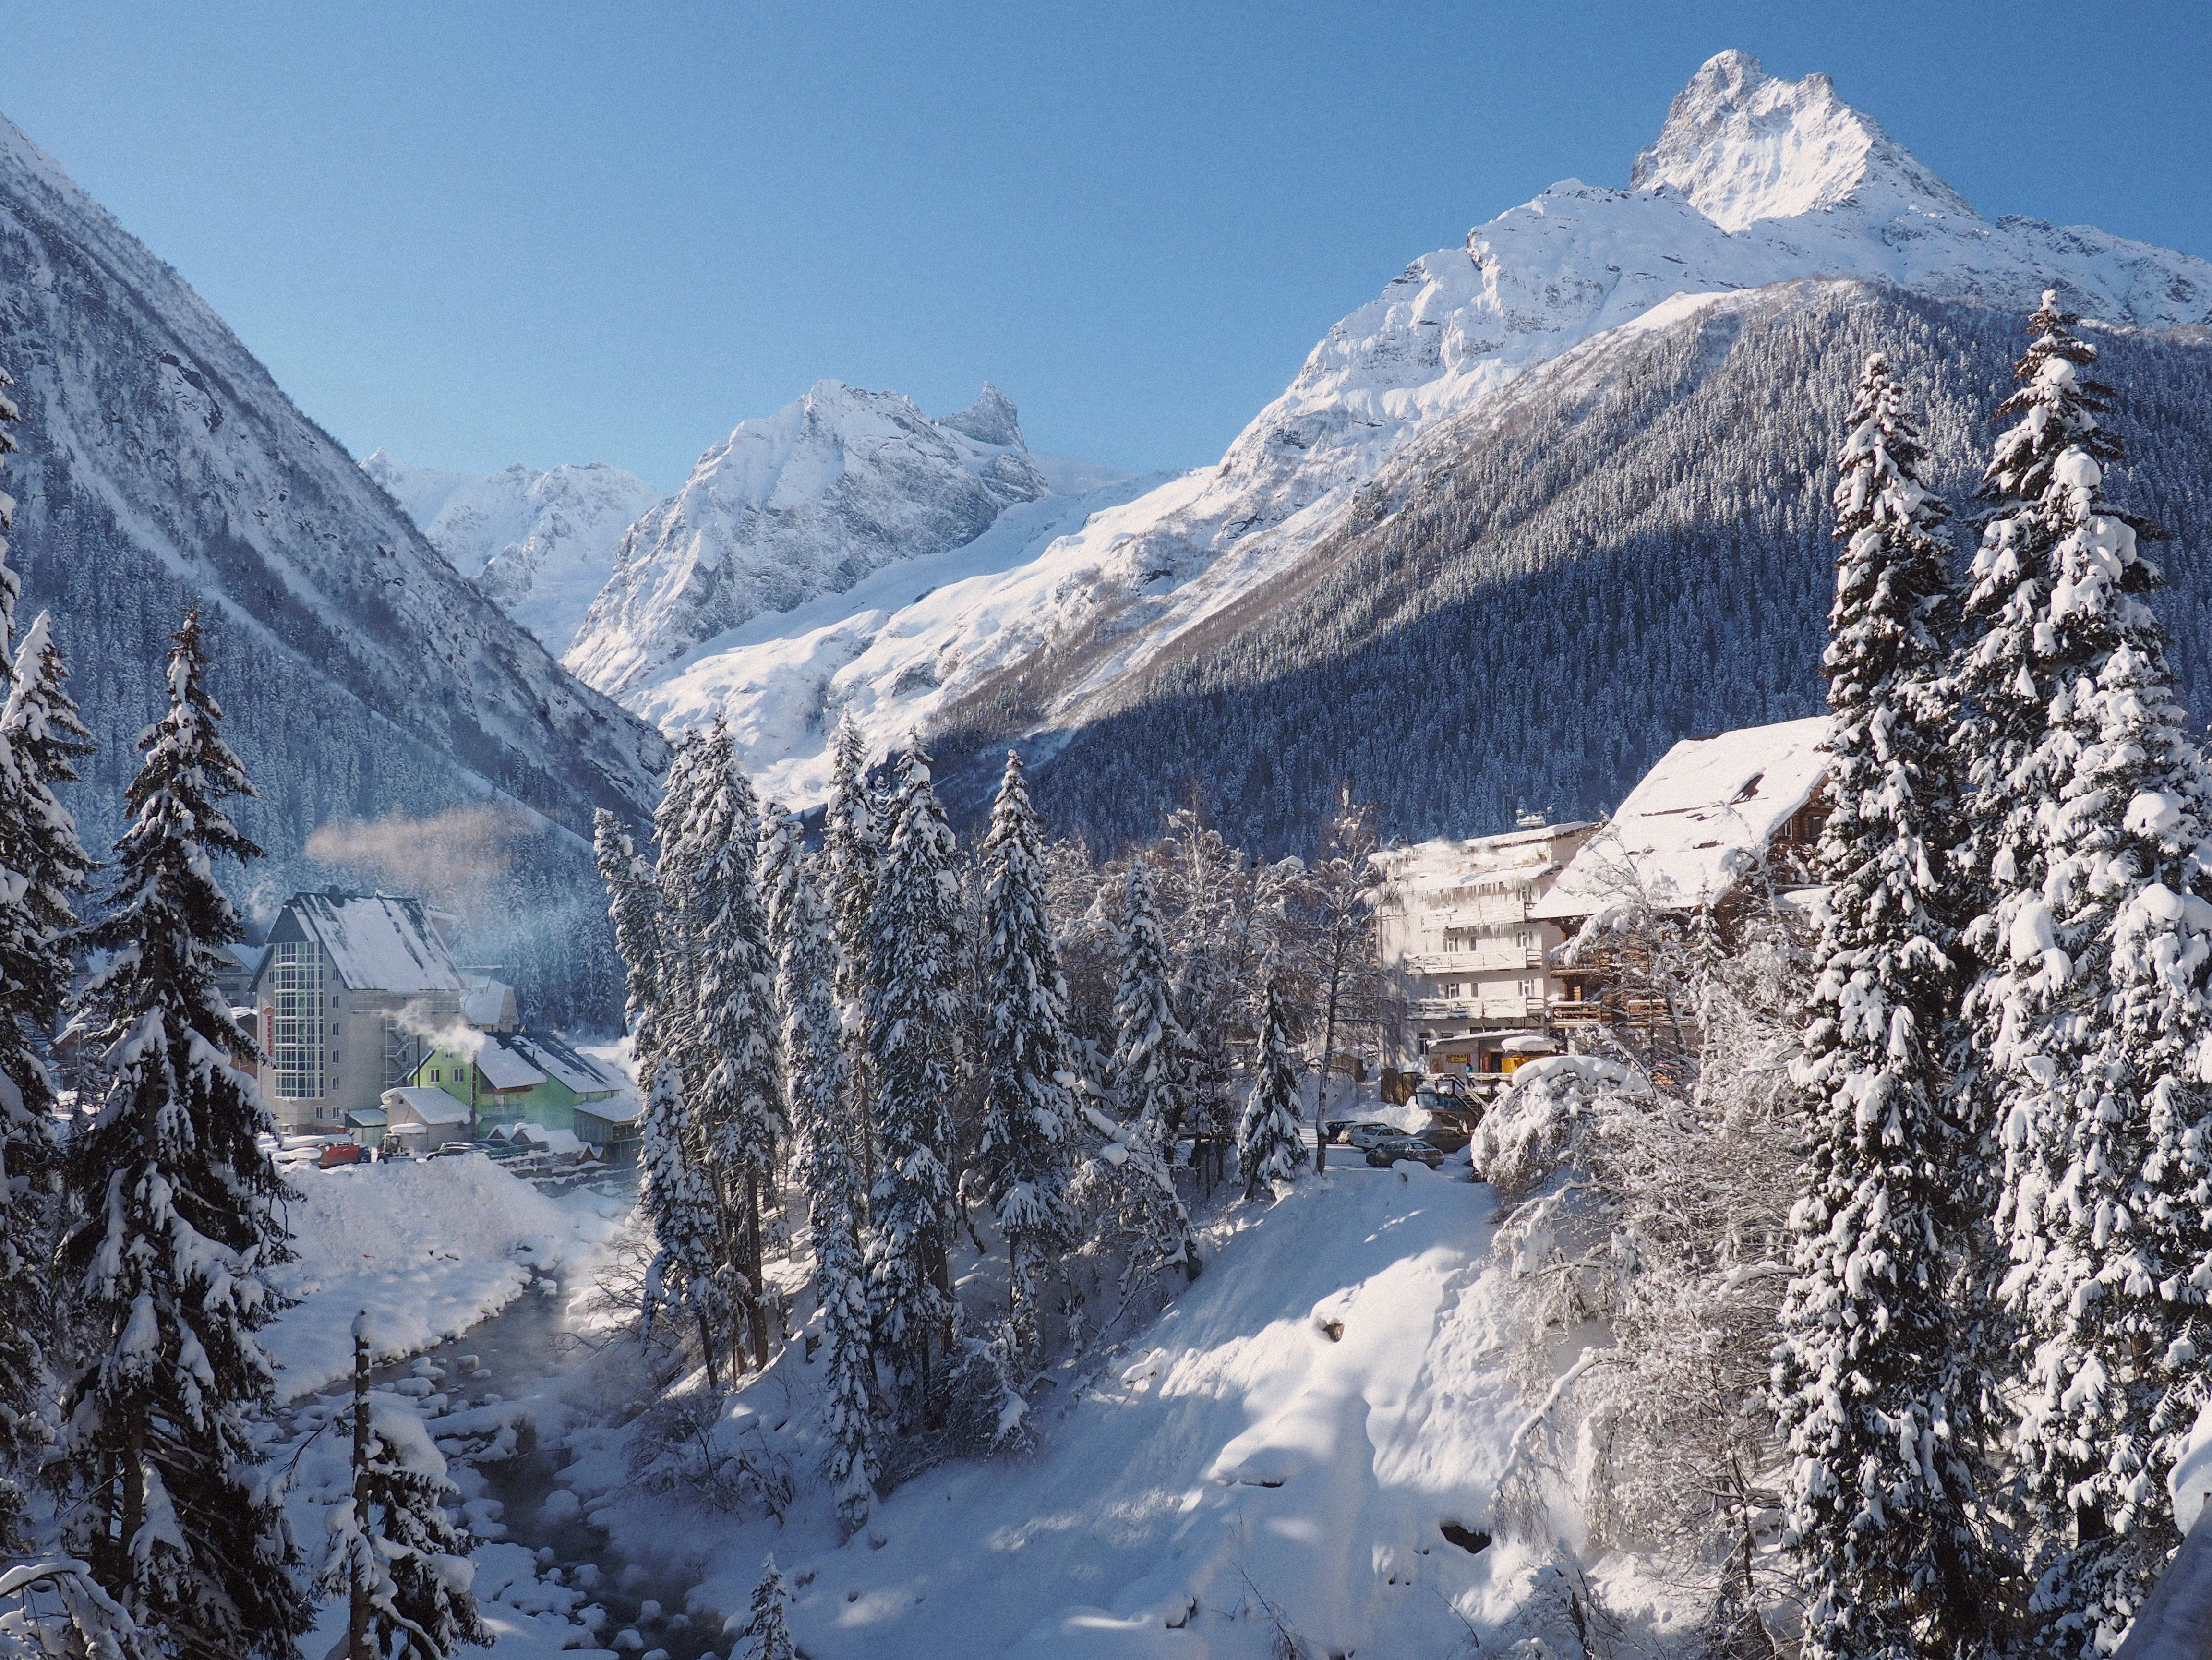
mountain, snow, winter, adventure, mountain range, weather, season, ridge, summit, alps, cirque, piste, landform, mountain pass, geographical feature, mountainous landforms, geological phenomenon